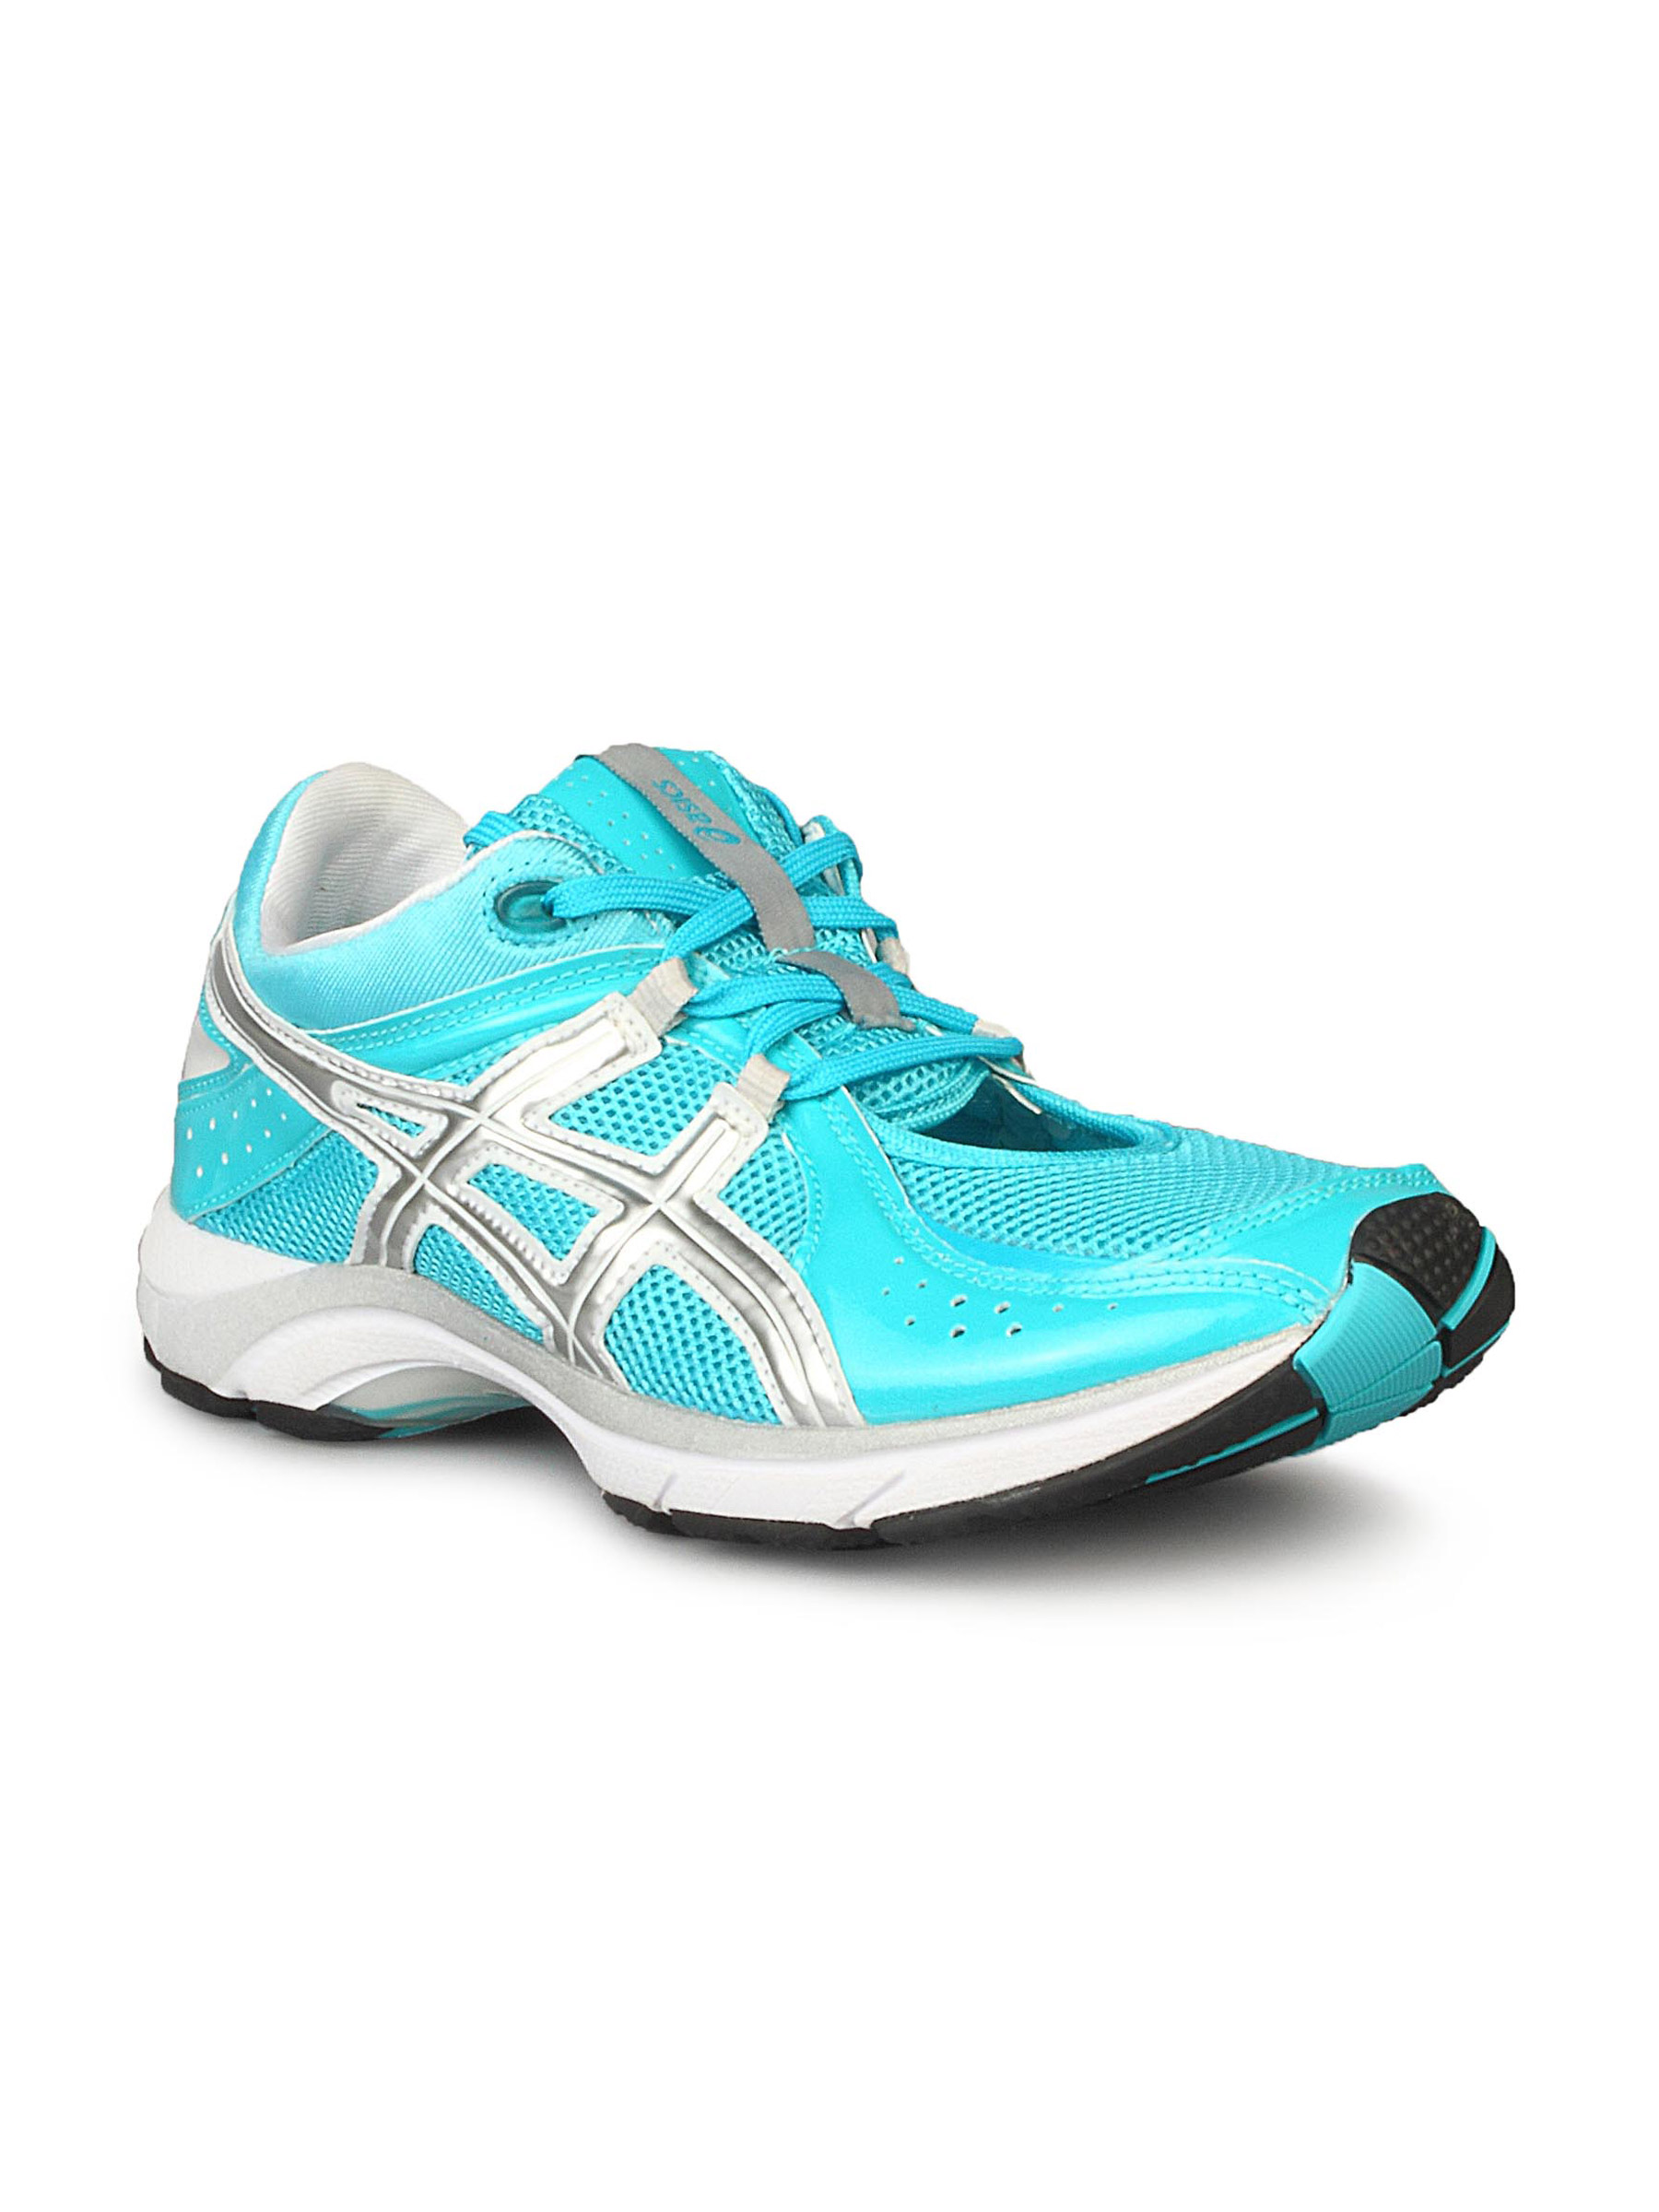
Asics Women Gel Cushioning Active Running Blue Silver Shoe
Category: Footwear / Shoes / Sports Shoes
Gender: Women
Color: Blue
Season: Spring 2012
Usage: Sports